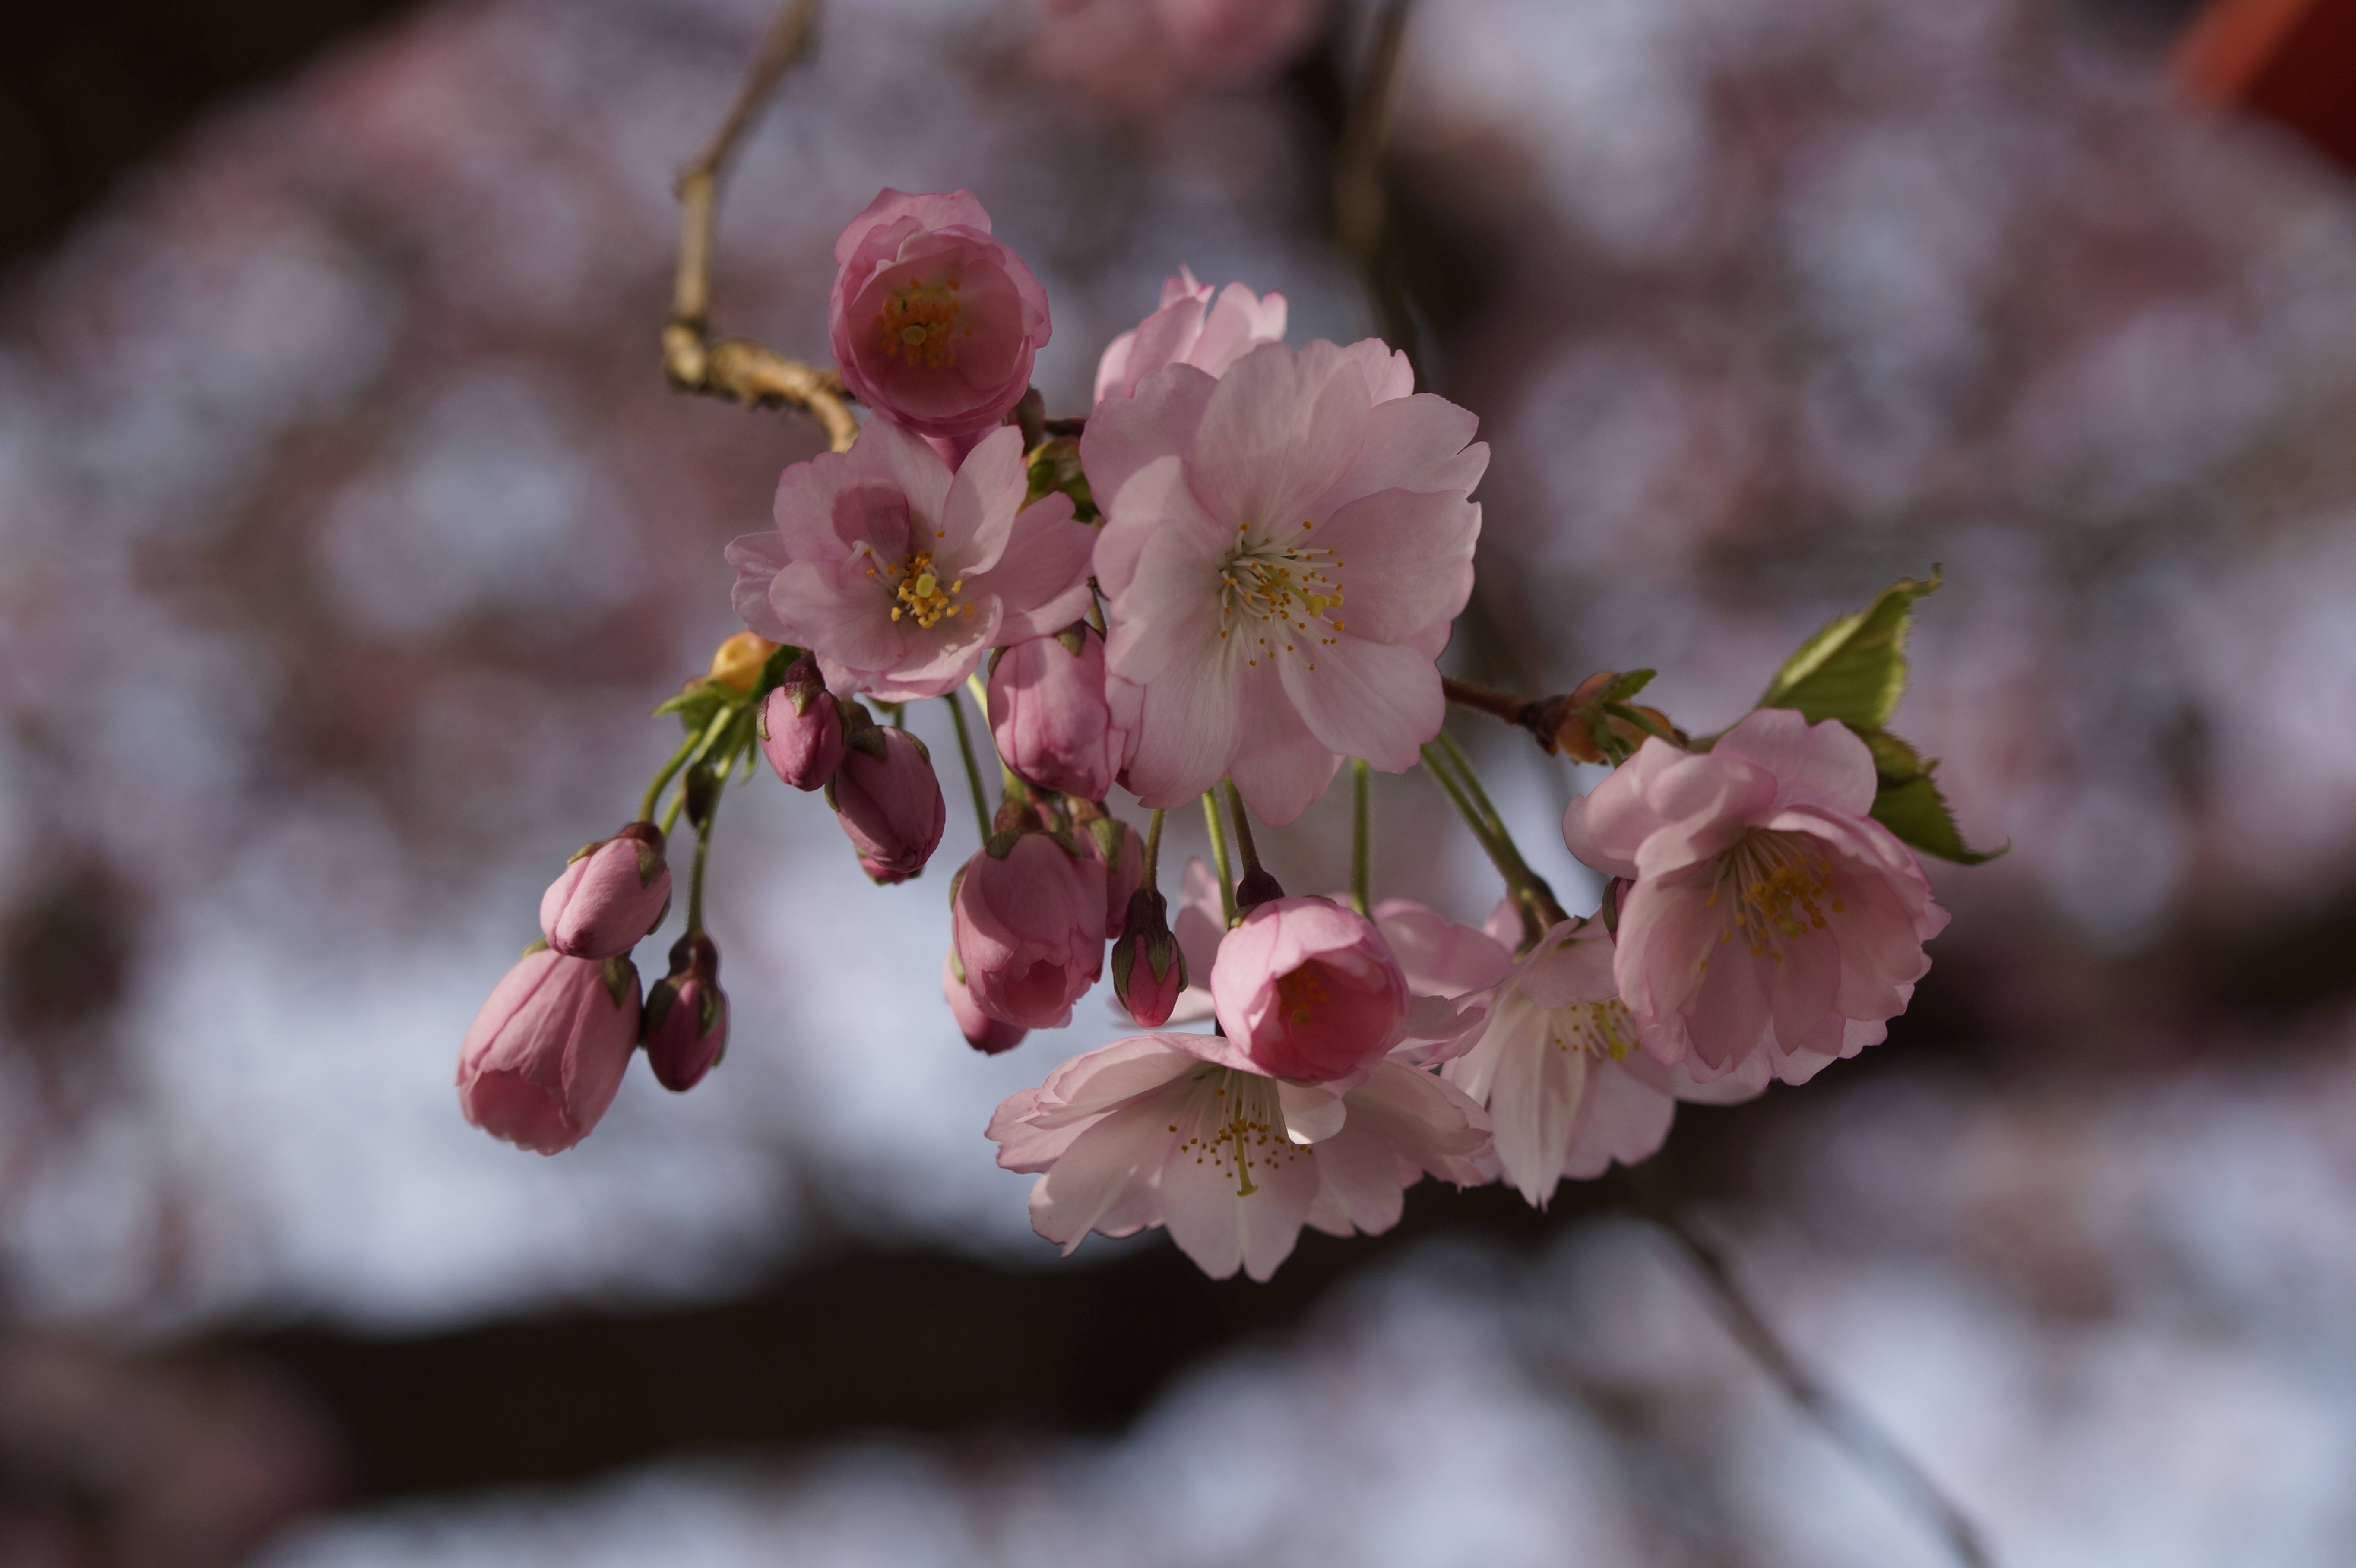
tree, branch, blossom, plant, fruit, leaf, flower, petal, bloom, food, spring, produce, botany, pink, close, flora, season, cherry blossom, flowers, close up, fruit tree, april, bud, japanese cherry trees, spring flower, cherry, pink flower, macro photography, spring awakening, cherry trees, rose family, flowering twig, wild cherry, japanese cherry, flourishing twig, japanese flowering cherry, ornamental cherry